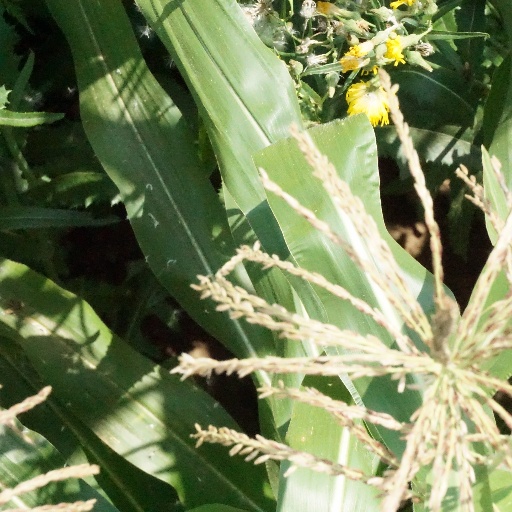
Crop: maize; corn